2008 Stanley Cup playoffs

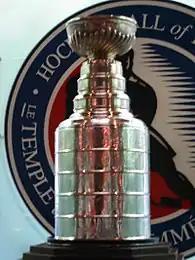
The Stanley Cup

The top eight teams in each conference qualified for the playoffs. The top three seeds in each conference were awarded to the division winners; while the five remaining spots were awarded to the highest finishers in their respective conferences.